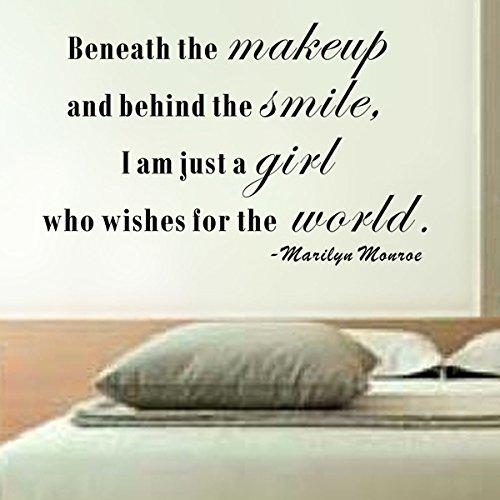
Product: Pop Decors"I am just a Girl who Wishes for The World-Marilyn Monroe" Wall Stickers
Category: Baby Products | Nursery | Décor | Wall Décor | Stickers
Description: Do not use on textured walls orange, sandy, and grainy, fresh paint less than 14 days and low VOC Volatile organic compound paint.
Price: $19.18